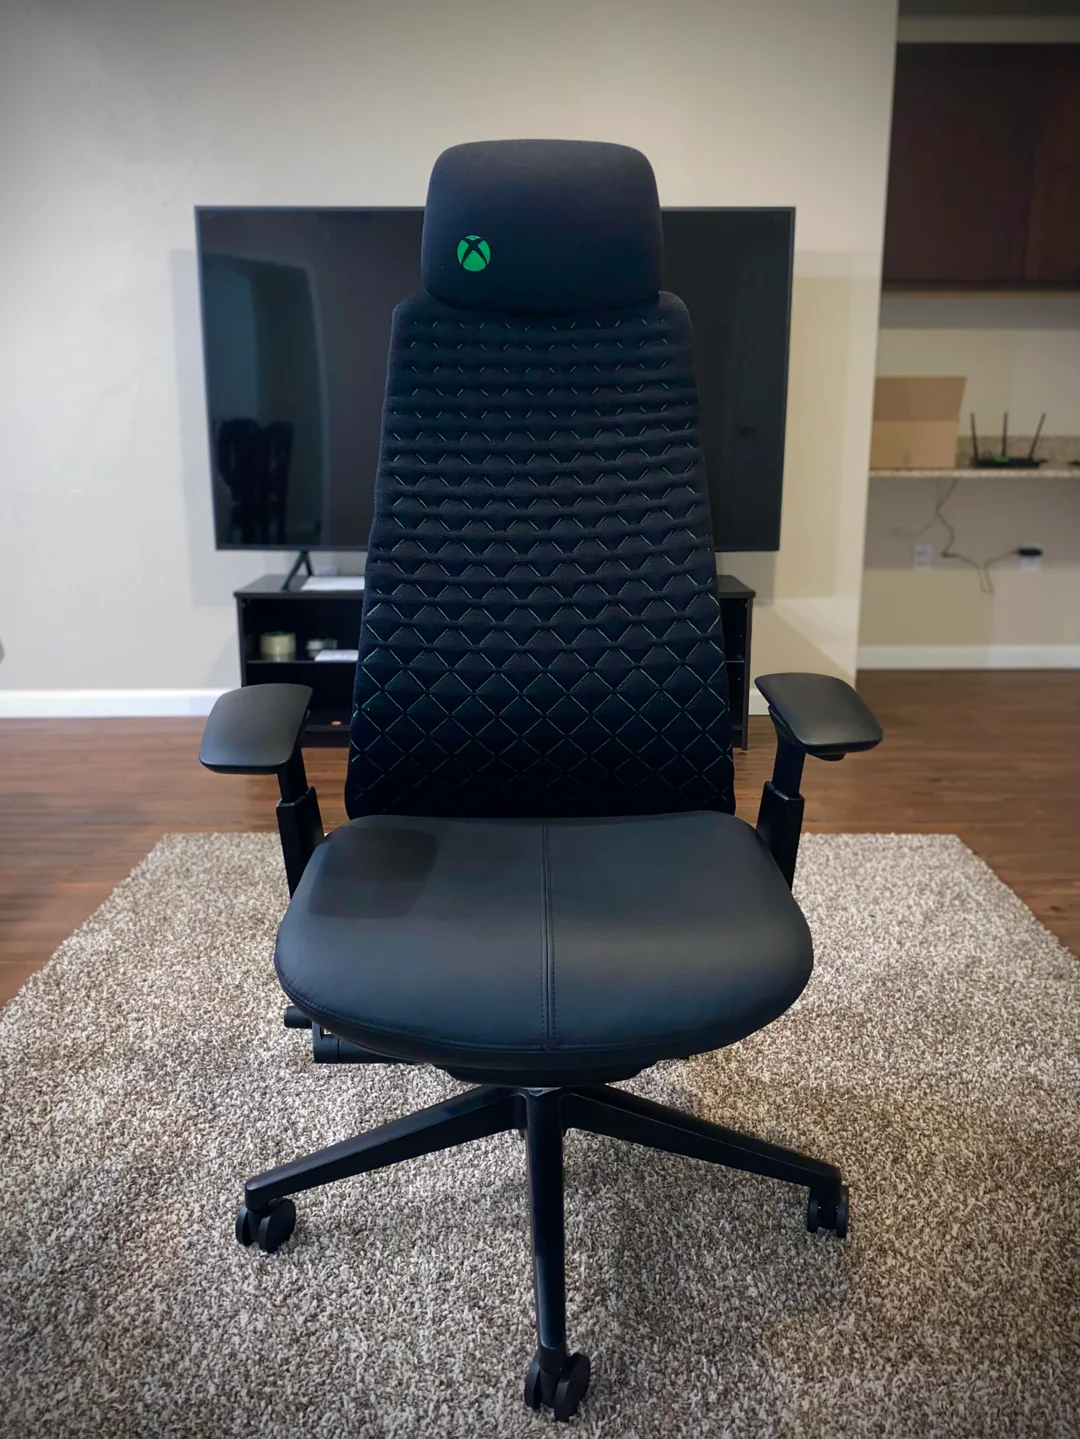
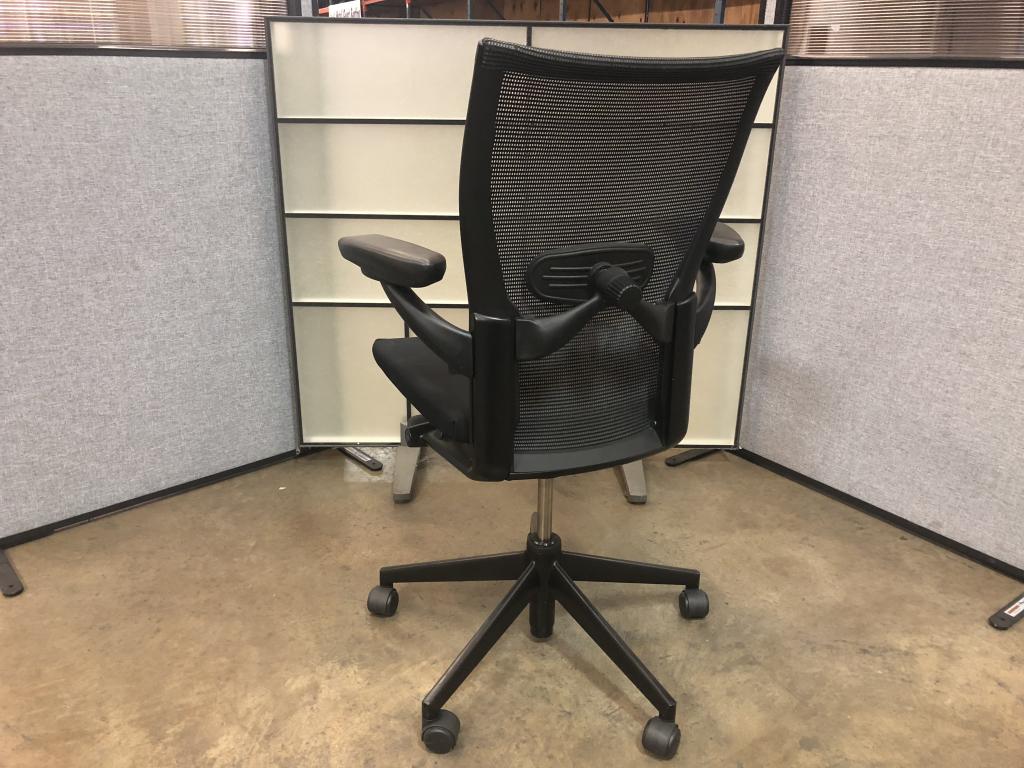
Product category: items_chair
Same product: no